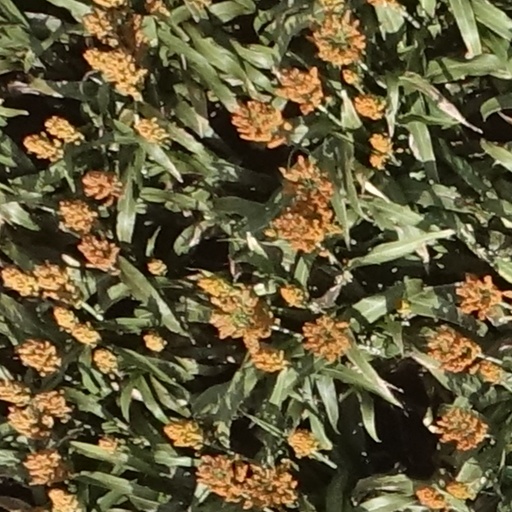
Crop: sorghum